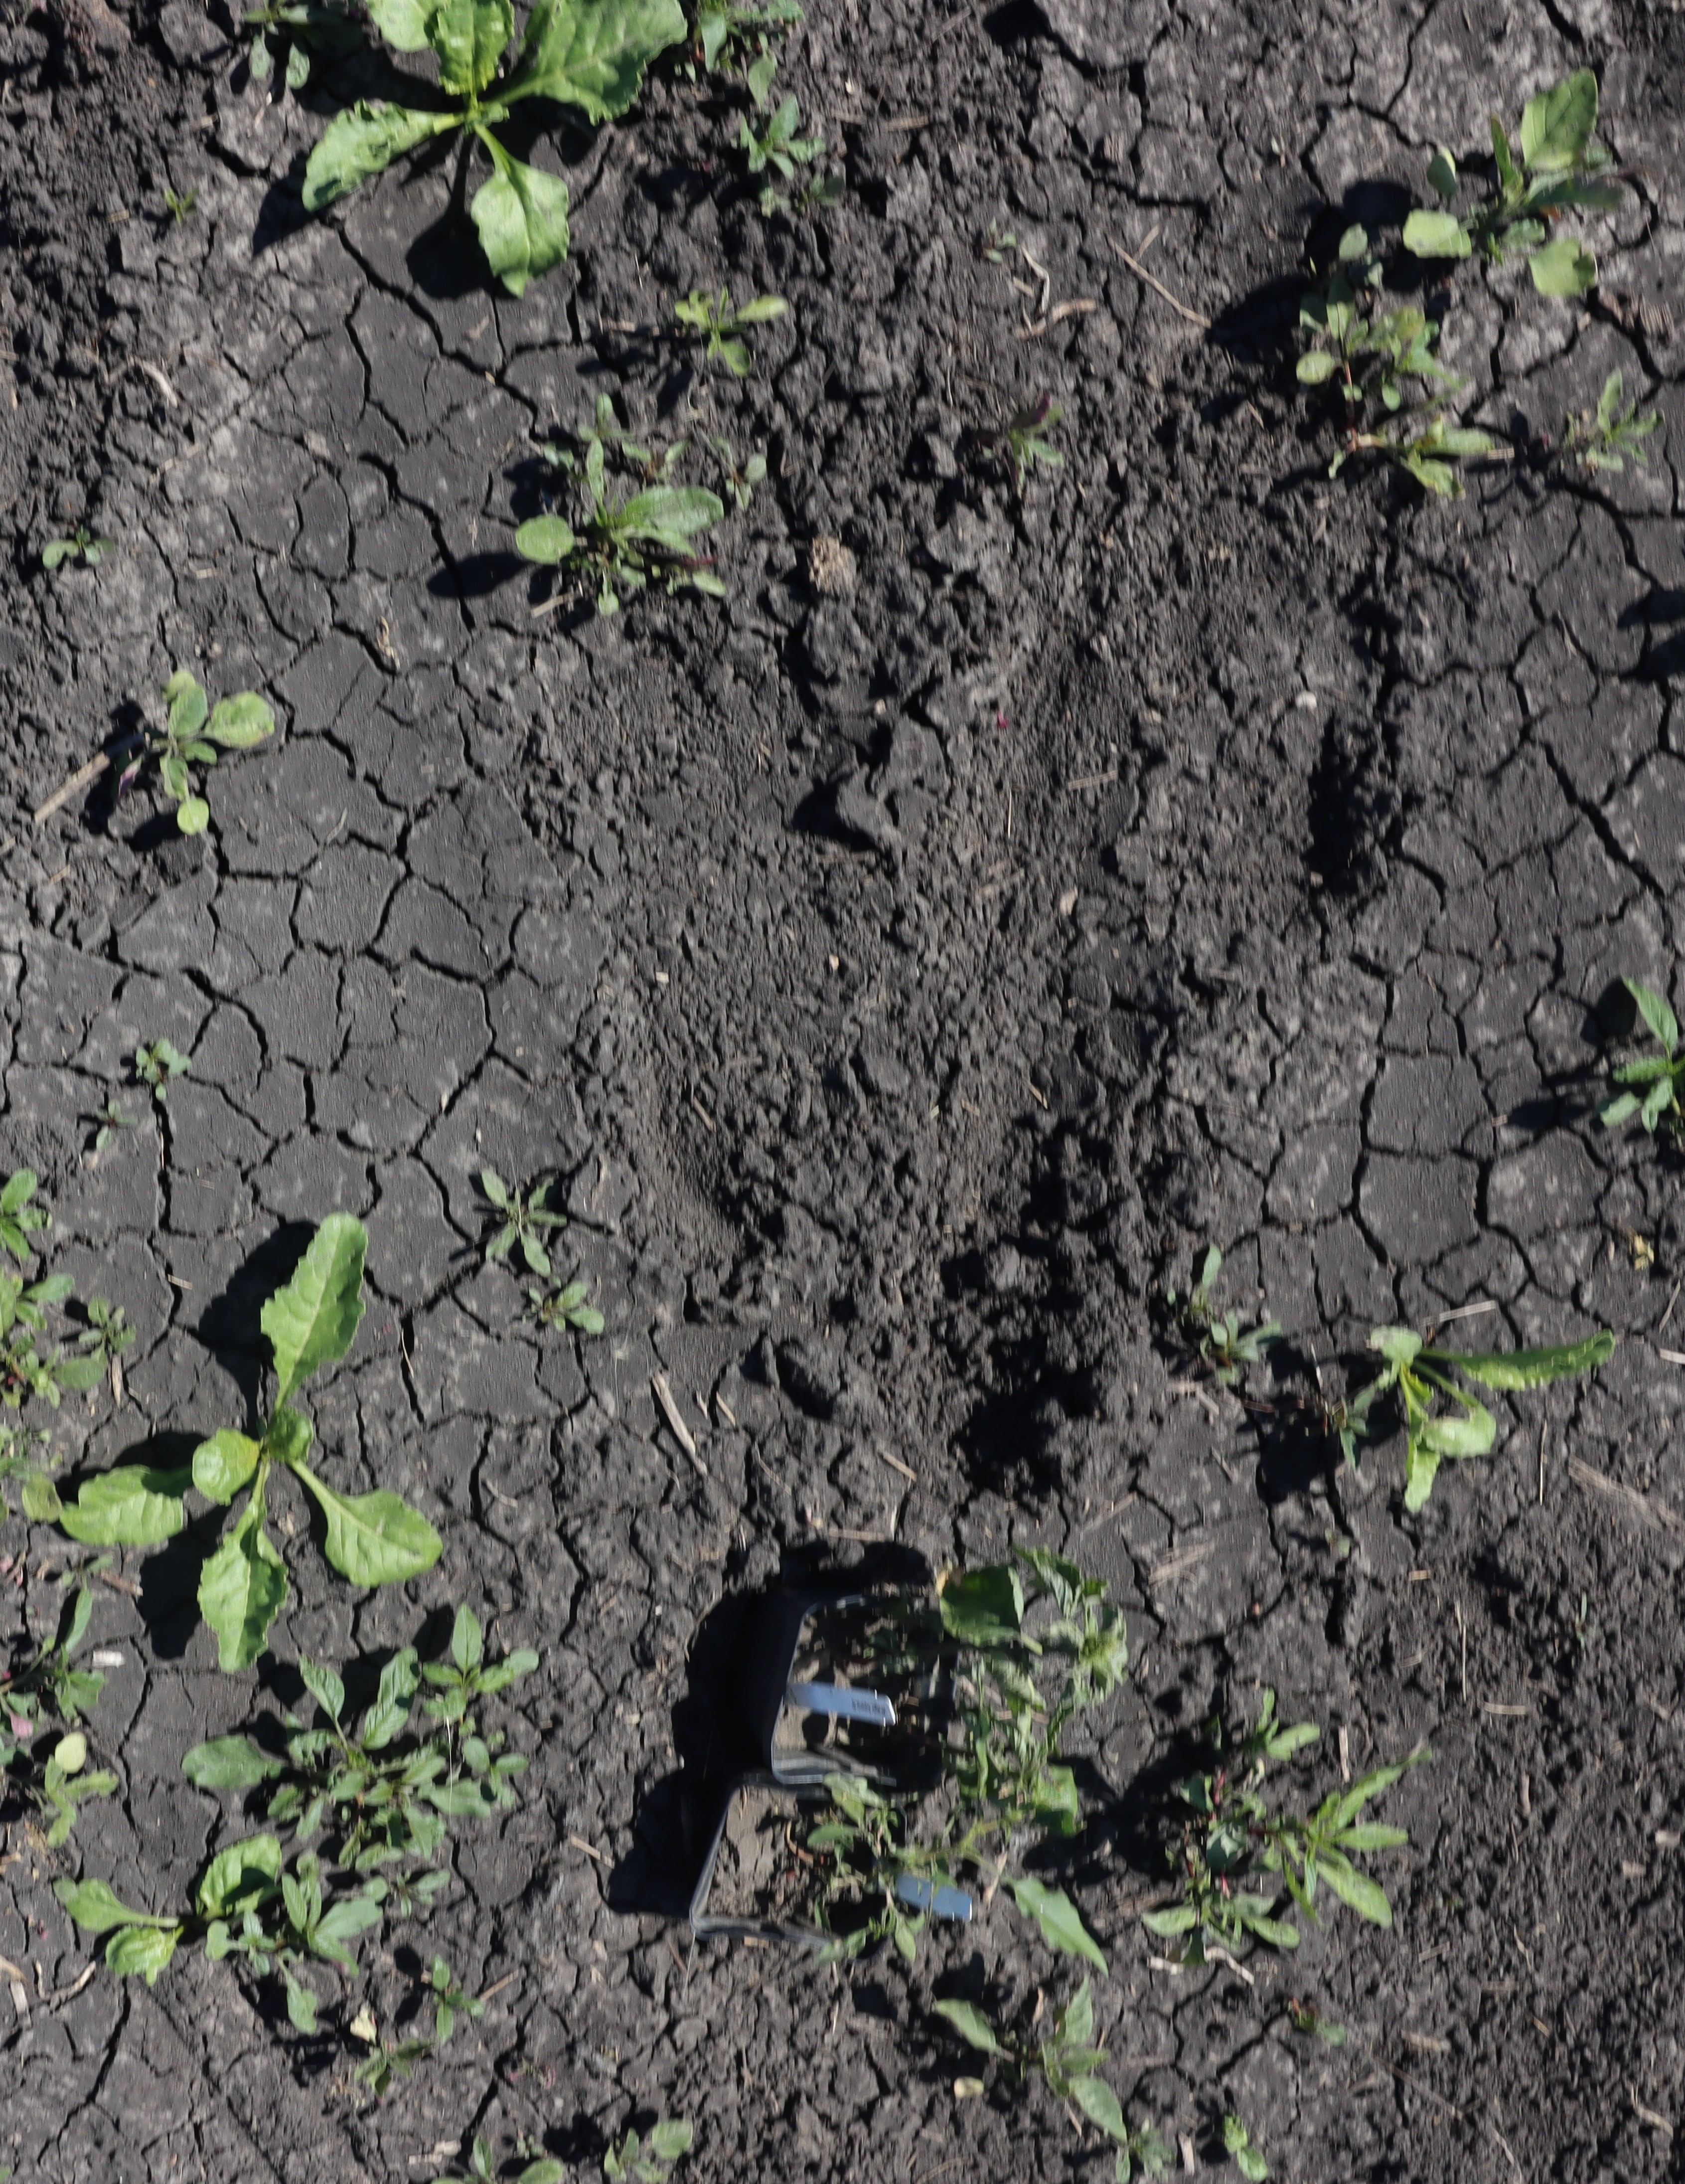
Crop: Sugar beet
Objects: Waterhemp, Waterhemp, Sugar beet, Sugar beet, Sugar beet, Sugar beet